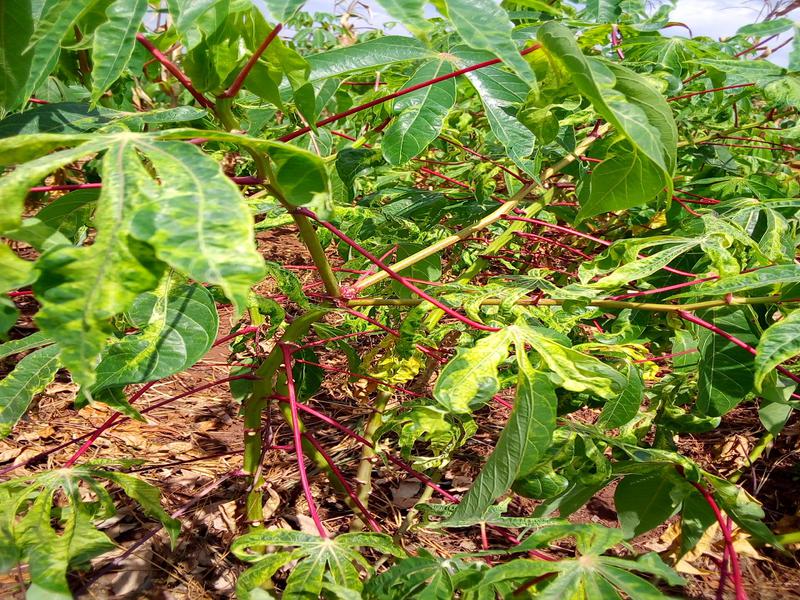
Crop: cassava
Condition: mosaic_disease